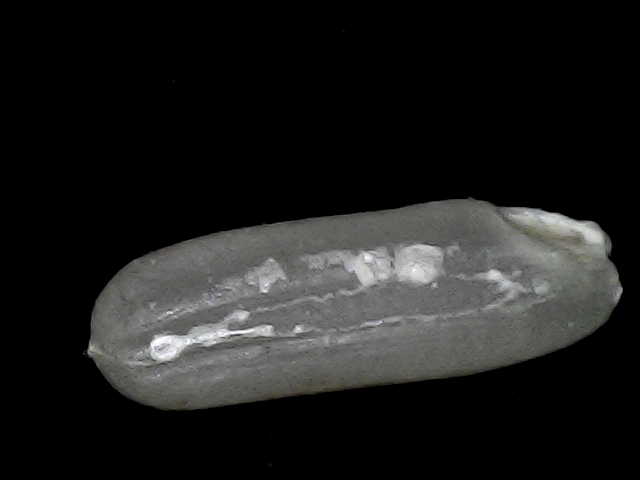
Rice variety: BD75